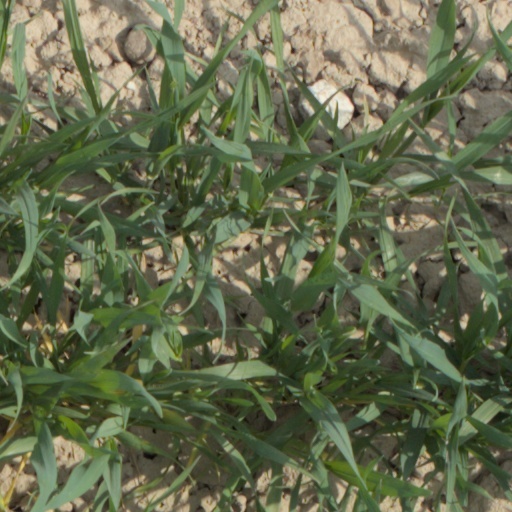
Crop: wheat